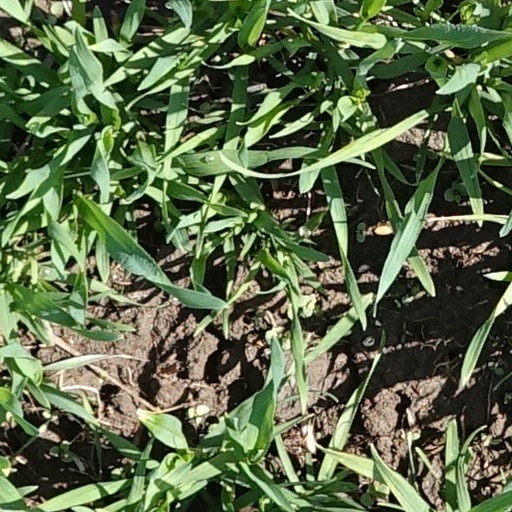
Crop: wheat